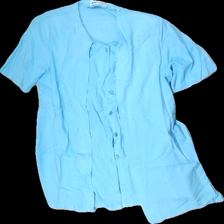
View: front
Type: Blouse
Category: Ladies
Brand: Not in the list
Brand text on label: MissMaryOfSweden
Colors: Blue
Material: 73% Visc 27% Cott
Cut: Regular
Size: 42
Season: All
Trend: 80s
Price range: 100-150
Recommended usage: Reuse
Comment: Vintage